Best Mistake

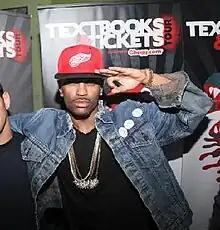
Big Sean's verse on "Best Mistake" garnered mixed reviews.

Evan Sawdey of "PopMatters" called it the second best song from "My Everything", coming close to "Love Me Harder", and "Bustle" writer Kadeen Griffiths called it "one of Grande's best love songs so far." HollywoodLife's Caitlin Beck said it was "sure to be another hit!" Carolyn Menyes of the "Music Times" applauded Grande for her calming vocals and transition into a more mature sound of music. "Billboard"'s Jason Lipshutz called the production "impressive" and said the song "rows stickier upon each listen". Digital Spy writer Lewis Corner and Entertainmentwise's Shaun Kitchener noted the song showed her R&B roots, the latter stating that it "wouldn't have sounded out of place on Kelly Rowland's under-rated last album ["Talk a Good Game"]." The Official Charts Company critic Rob Copsey felt it was "like an extension of "Yours Truly", albeit moodier and more grown up." Brennan Carley of "Spin" called it "classic Grande, eshcewing any of the bells and whistles that she's fond of, instead focusing entirely on her carefully sung vocals and the quiet piano line in the song's background." "Newsday" critic Glenn Gamboa described "Best Mistake" as a "gorgeous hip-hop" song that "showcases her wide-ranging voice, without focusing on the upper notes too much." Sydney Gore of "The 405" called it an improvement of the two's previous collaboration "Right There", writing that "the singer and rapper serenade us on the grounds that sneaking around with each other was the best mistake they ever made."